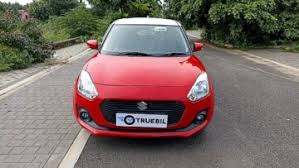
Label: noambulance